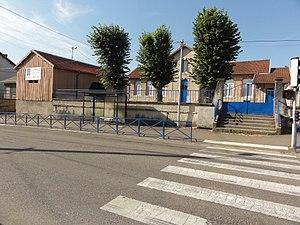
Thierville-sur-Meuse est une commune française située dans le département de la Meuse, en région Grand Est.